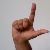
The image shows a hand gesture representing the letter 'L' in Indian Sign Language.